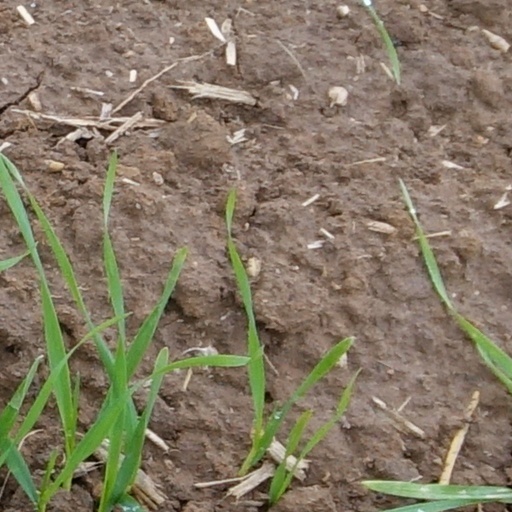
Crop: wheat